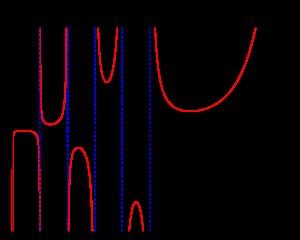
En mathématiques, la fonction gamma est une fonction complexe, considérée également comme une fonction spéciale. Elle prolonge la fonction factorielle à l'ensemble des nombres complexes : on a pour tout entier n > 0 : Γ =! = 1×2×...×.
En mathématiques, la factorielle d'un entier naturel n est le produit des nombres entiers strictement positifs inférieurs ou égaux à n.